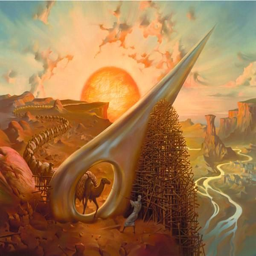
painting artist , born is a surrealist painter and sculptor .